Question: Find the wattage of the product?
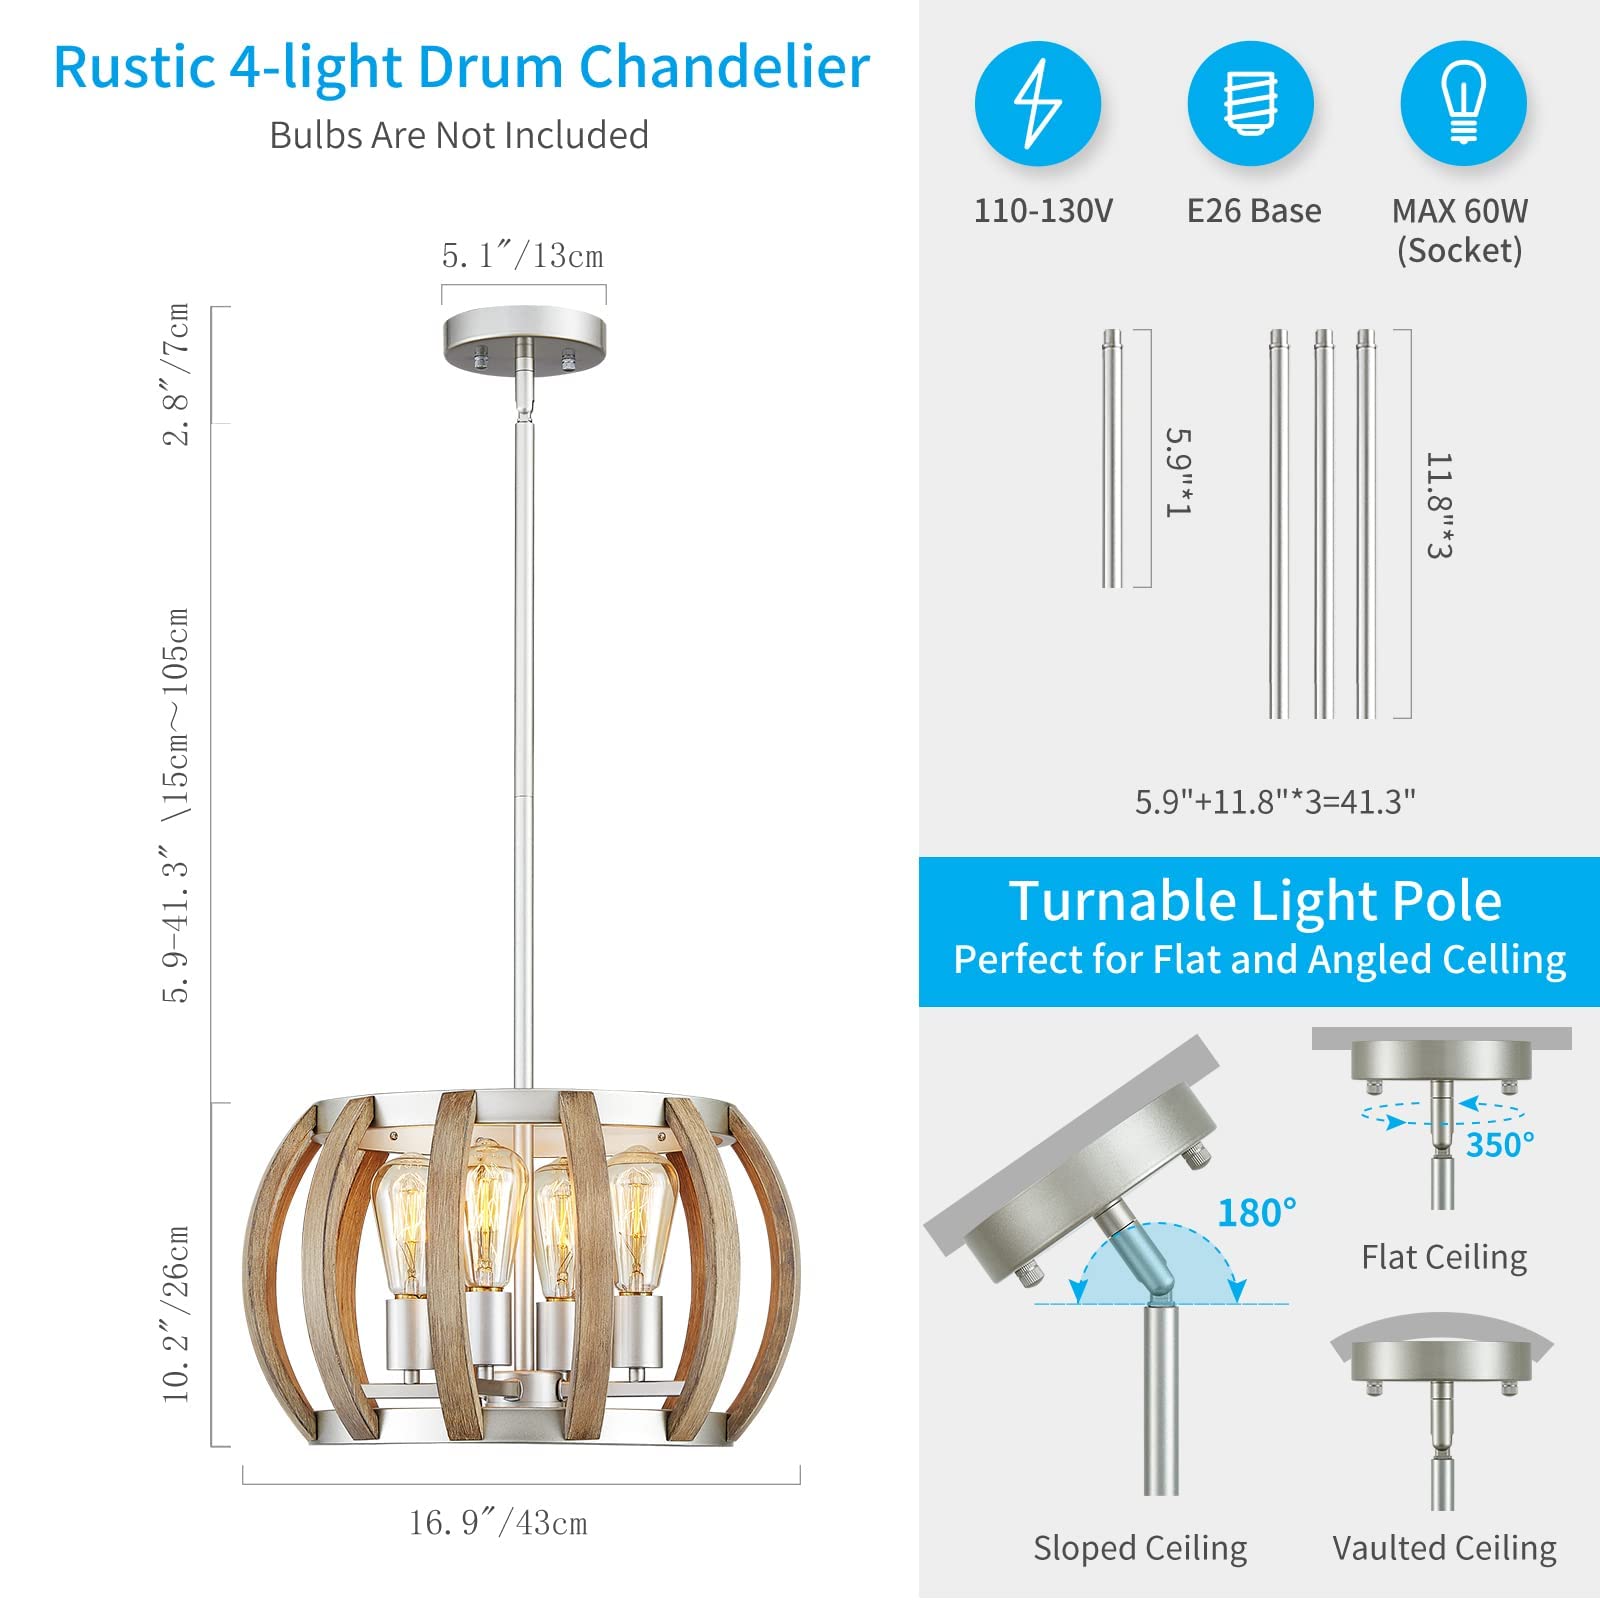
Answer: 60.0 watt